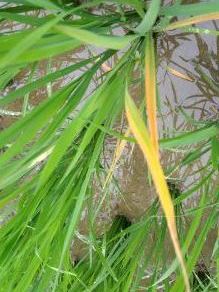
Disease: Tungro